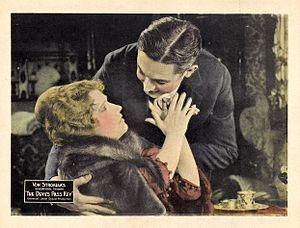
Les Passe-partout du diable est un film américain d'Erich von Stroheim sorti en 1920.